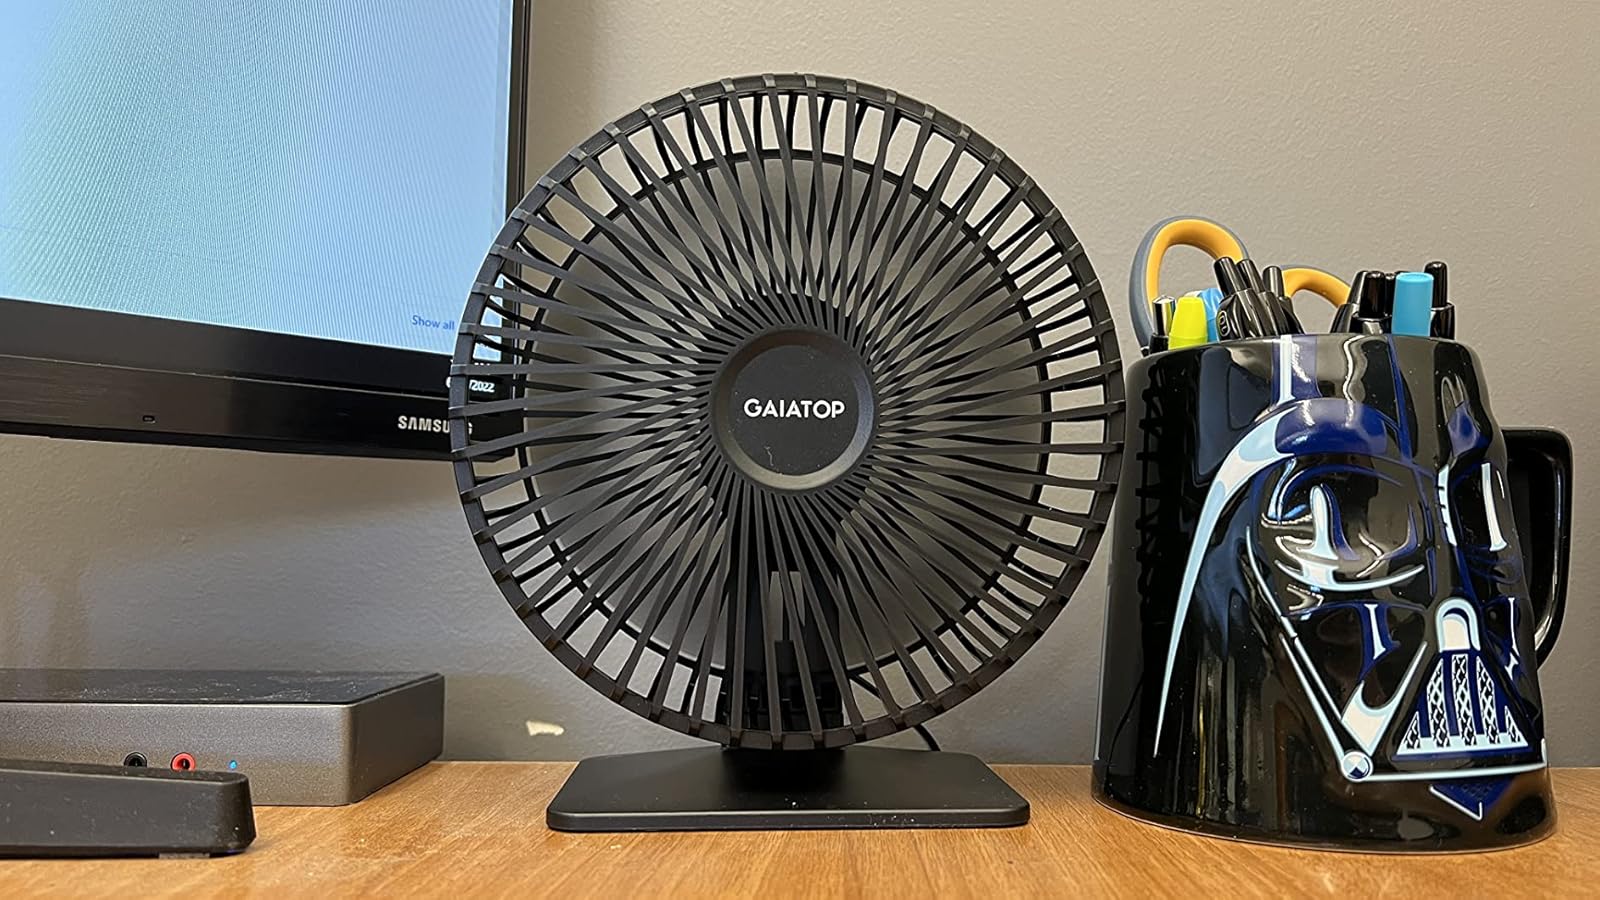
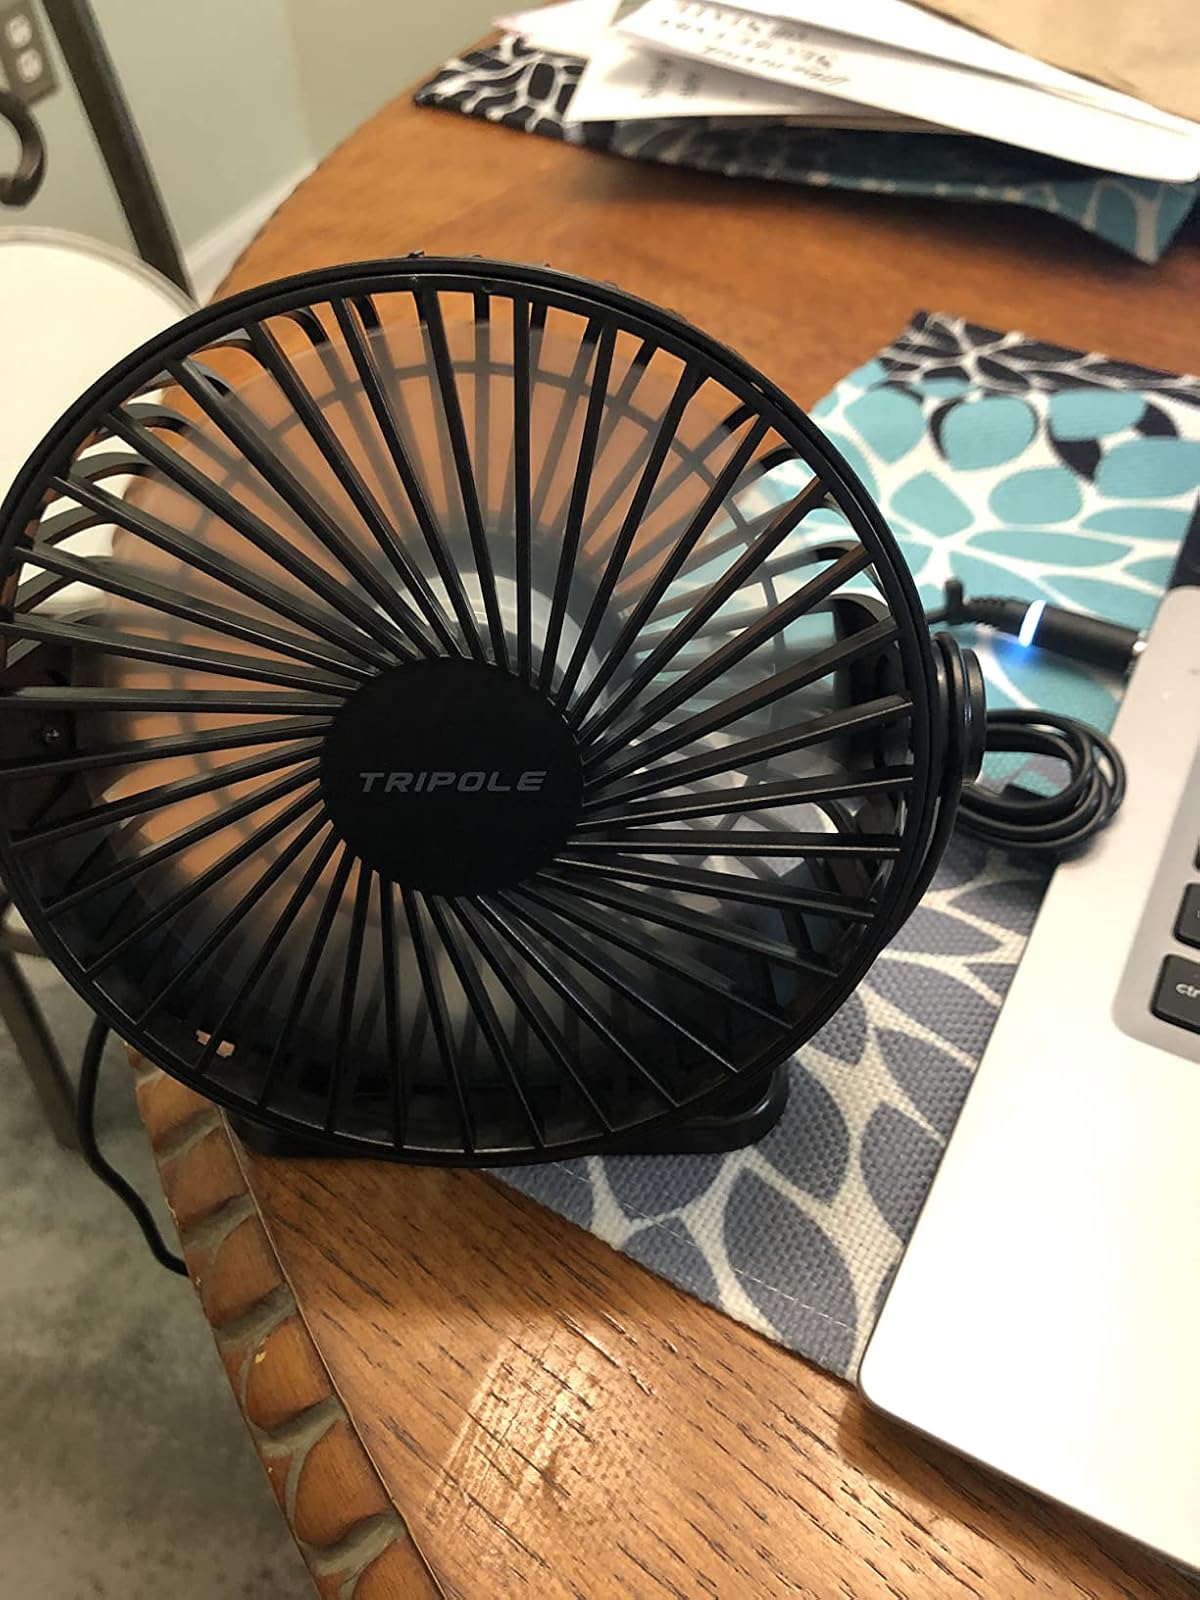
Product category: fan
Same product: no